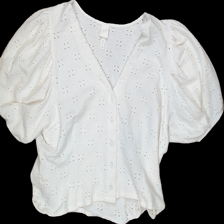
View: front
Type: Top
Category: Ladies
Brand: H&M
Colors: White
Material: 93% cotton, 7% cont?
Cut: V-collar, Cropped
Size: XL
Season: Summer
Trend: No trend
Stains: Yes
Price range: <50
Recommended usage: Export